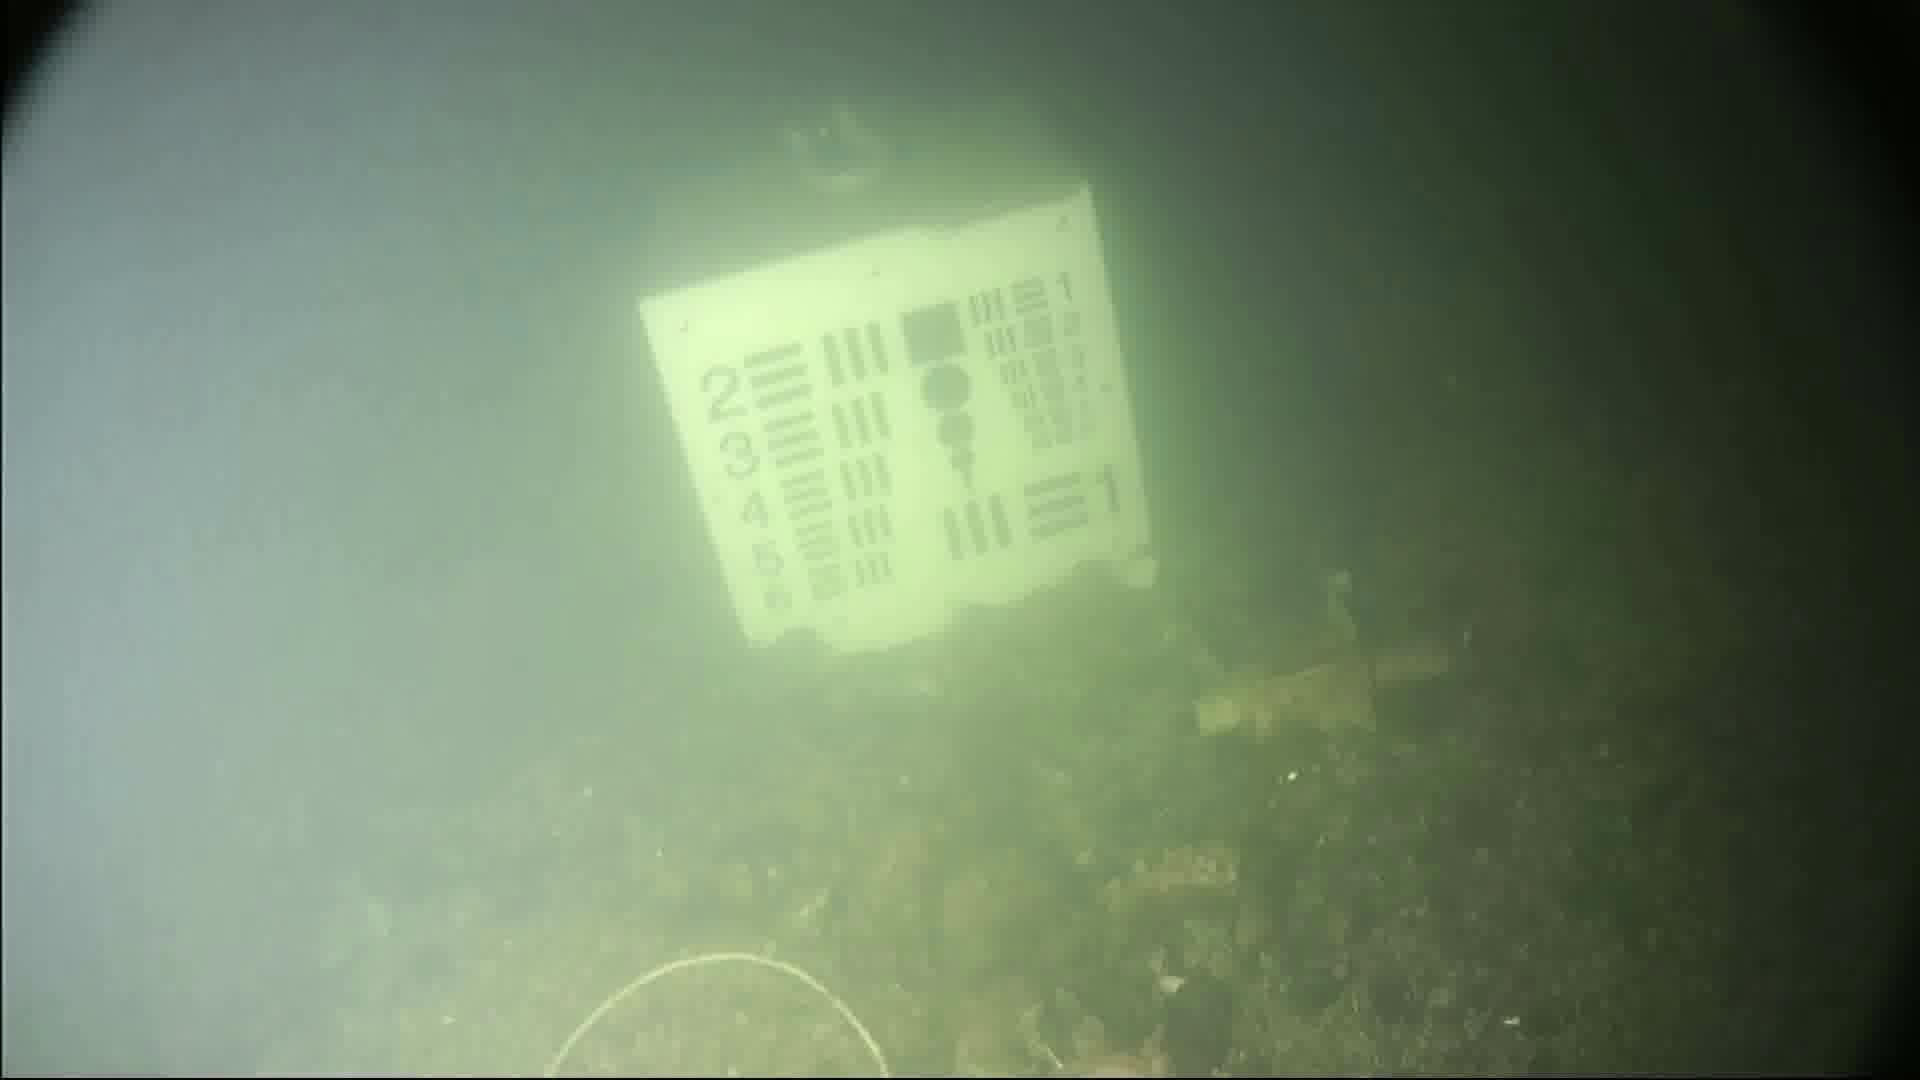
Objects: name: crab